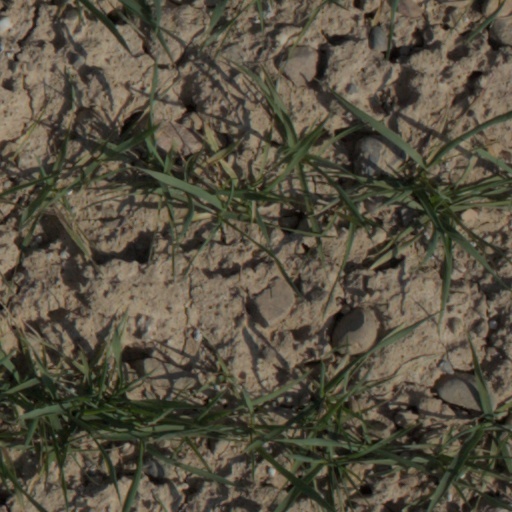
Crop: wheat